Shajiabang (opera)

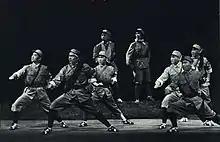
Image from a 1967 performance of "Shajiapang"

Shajiabang (Chinese: 沙家浜, also "Shachiapang"); first produced under the title Sparks Amid the Reeds, is a Chinese revolutionary opera and one of the eight "model plays" permitted during the Cultural Revolution.